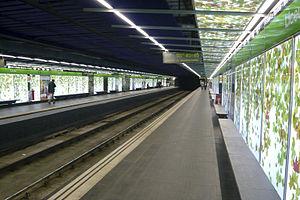
Liceu est une station du métro de Barcelone. La station est sur la ligne L3.